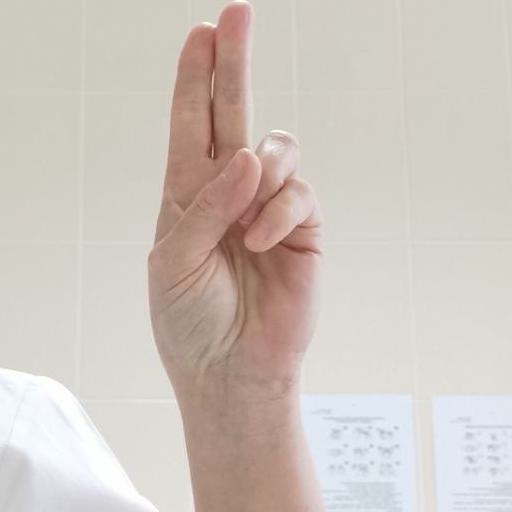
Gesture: two_up